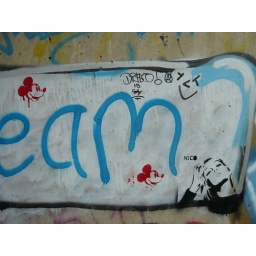
down the bath road end of dr newton's way, near the river